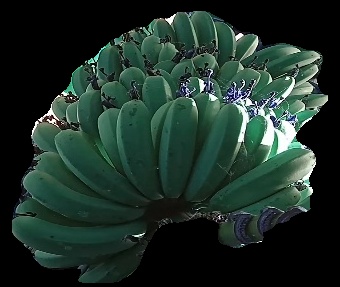
Variety: pachbale
Grade: grade1